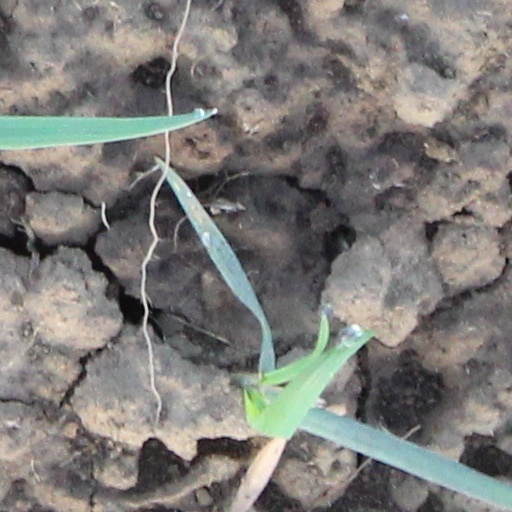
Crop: wheat